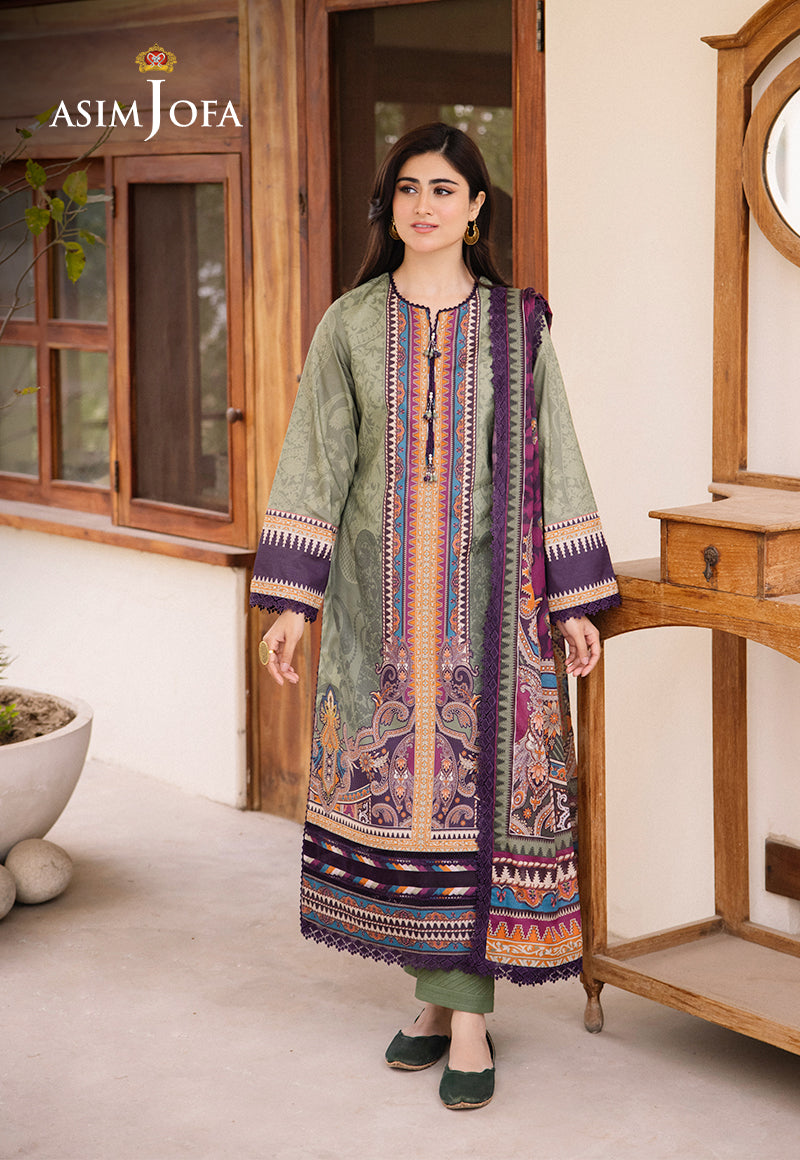
green multi embroidered suit by asim j